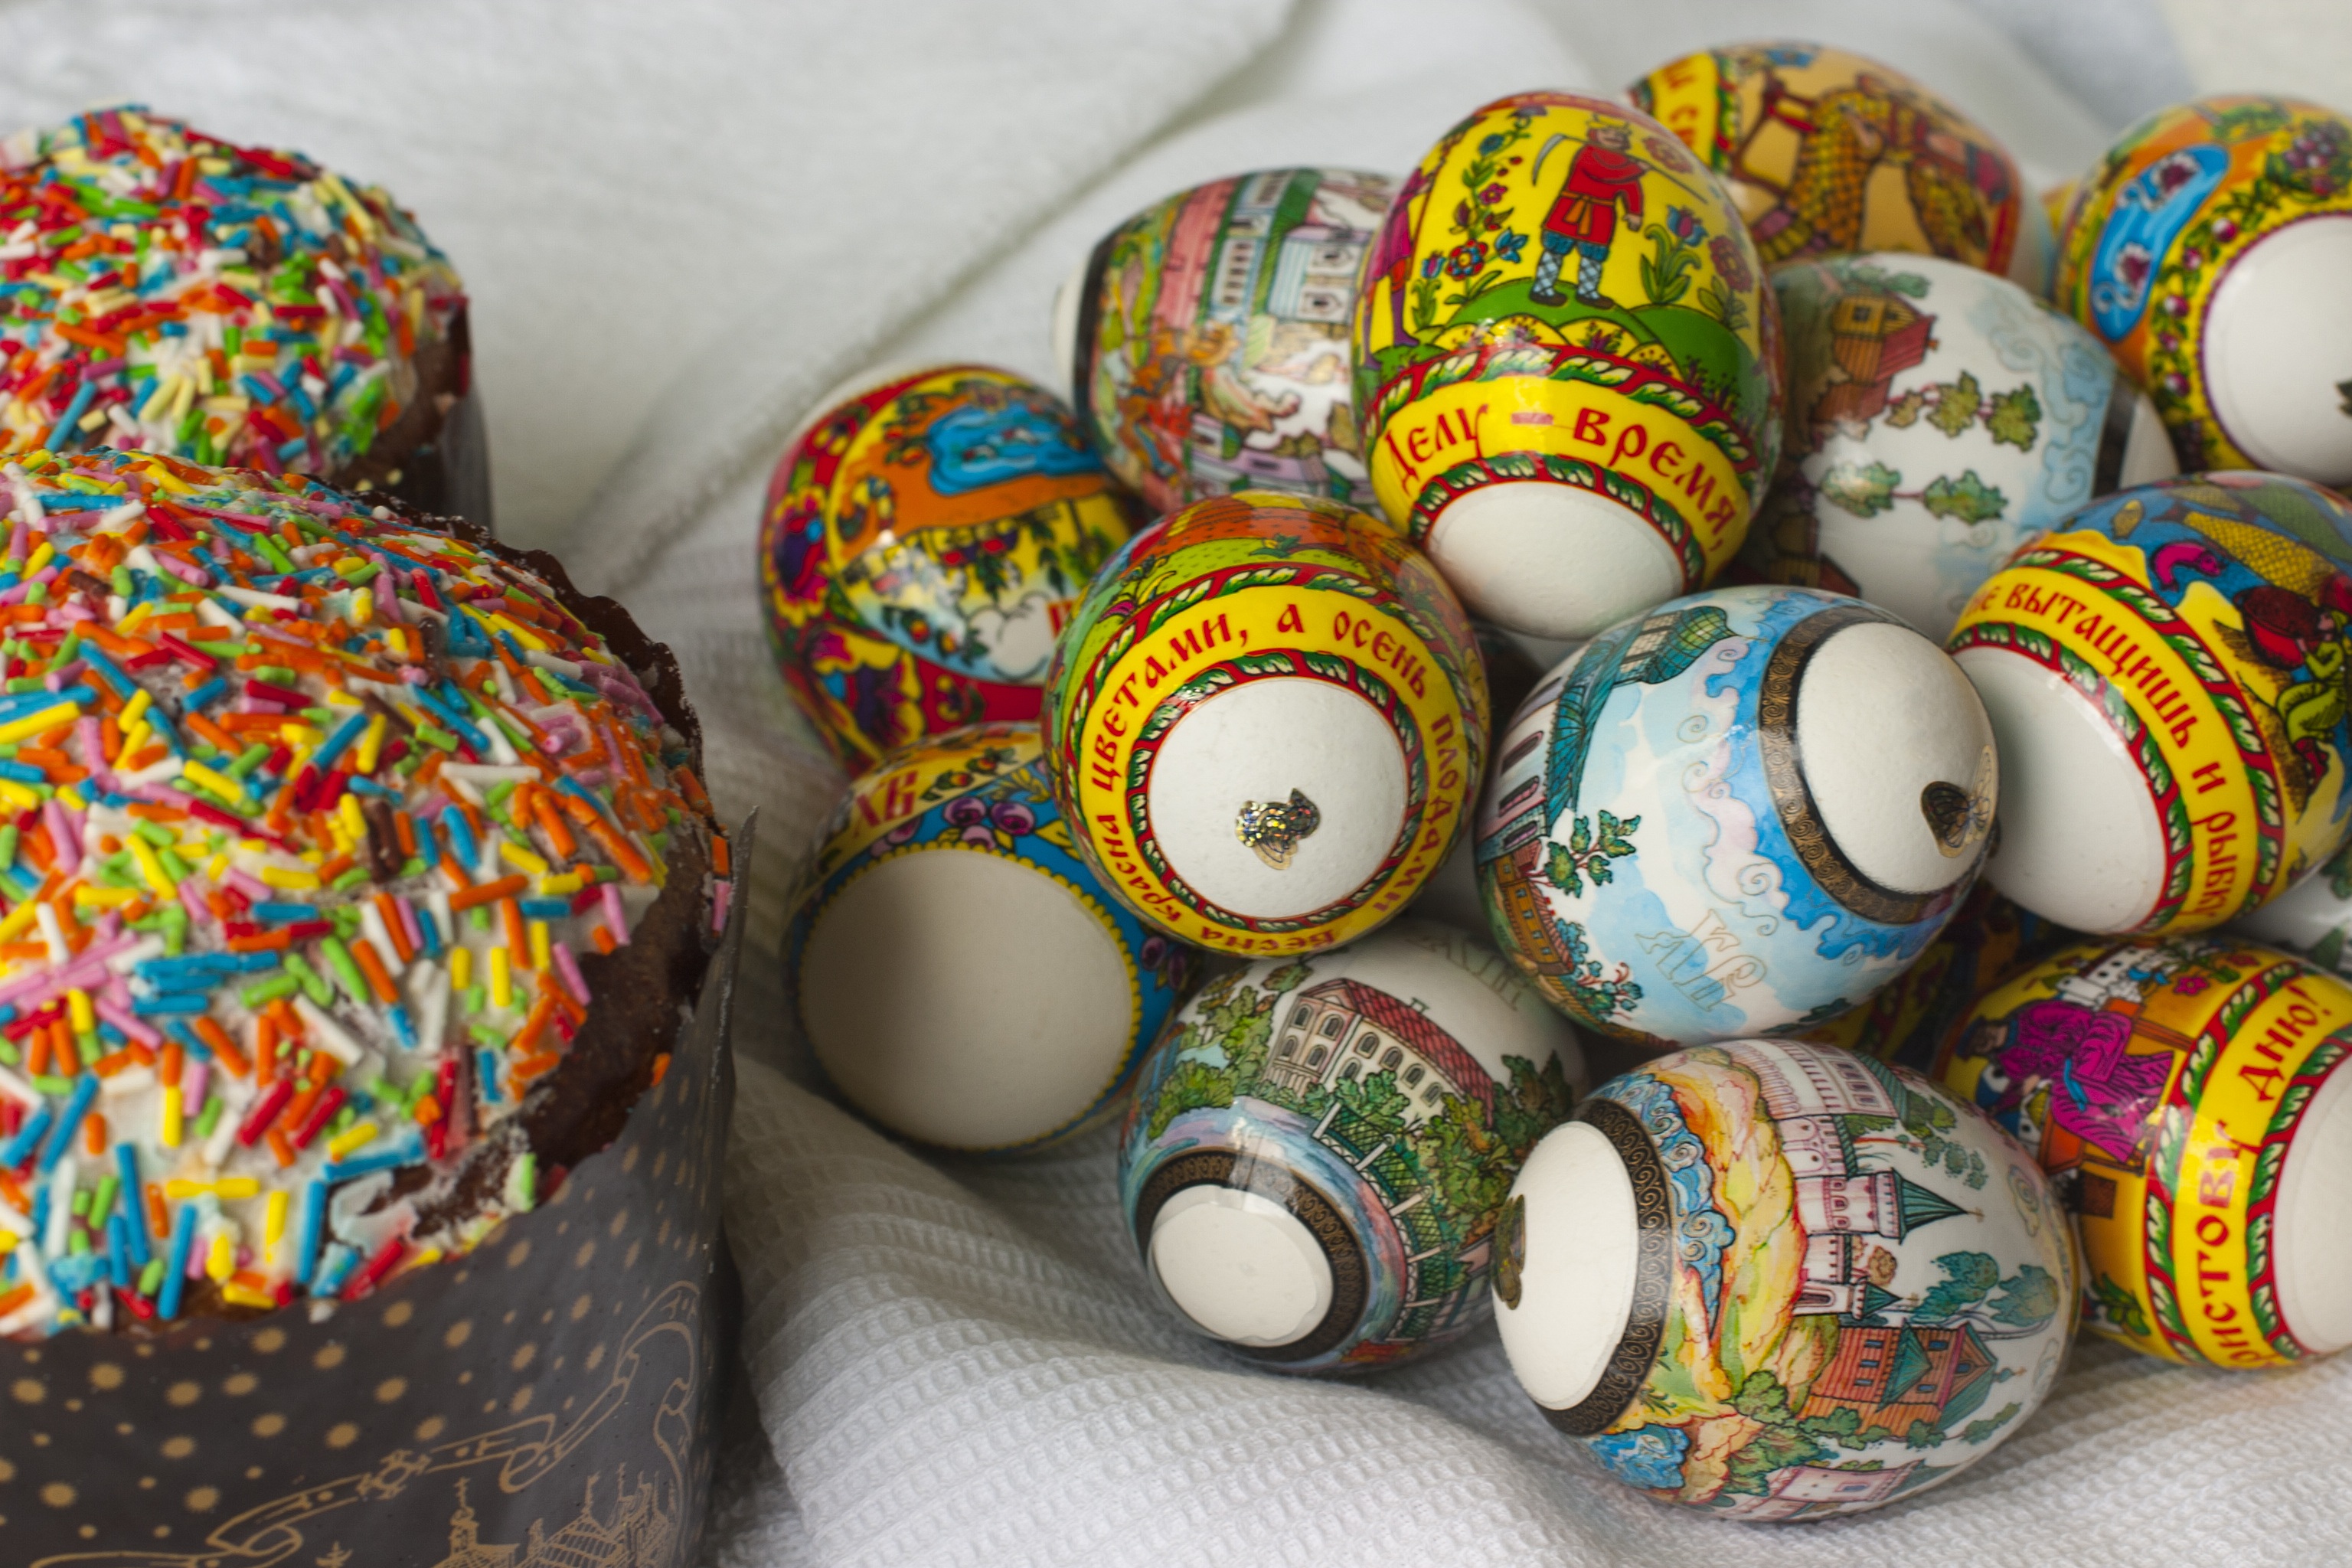
food, spring, color, church, sunday, art, eggs, easter, easter egg